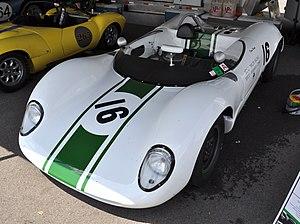
Motor Racing Developments Ltd., plus connu sous les noms de Brabham Racing Organisation ou Brabham, est une écurie de Formule 1 britannique. Fondée en 1960 par les Australiens Jack Brabham, pilote, et Ron Tauranac, ingénieur, l'écurie remporte quatre titres de champions du monde des pilotes et deux titres de champion du monde des constructeurs au cours de ses trente ans de présence en Formule 1. En 1966, Jack Brabham devient le premier pilote à remporter un championnat sur une voiture de sa conception.